Bible translations into Burmese

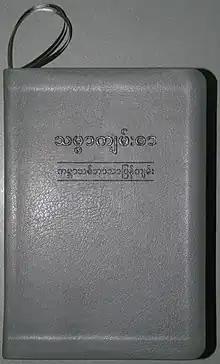
New World Translation of the Holy Scriptures in Burmese

The New World Translation of the Holy Scriptures was released in Myanmar language by the Watch Tower Society in 2017. Unlike other Bible translations it is translated from English.